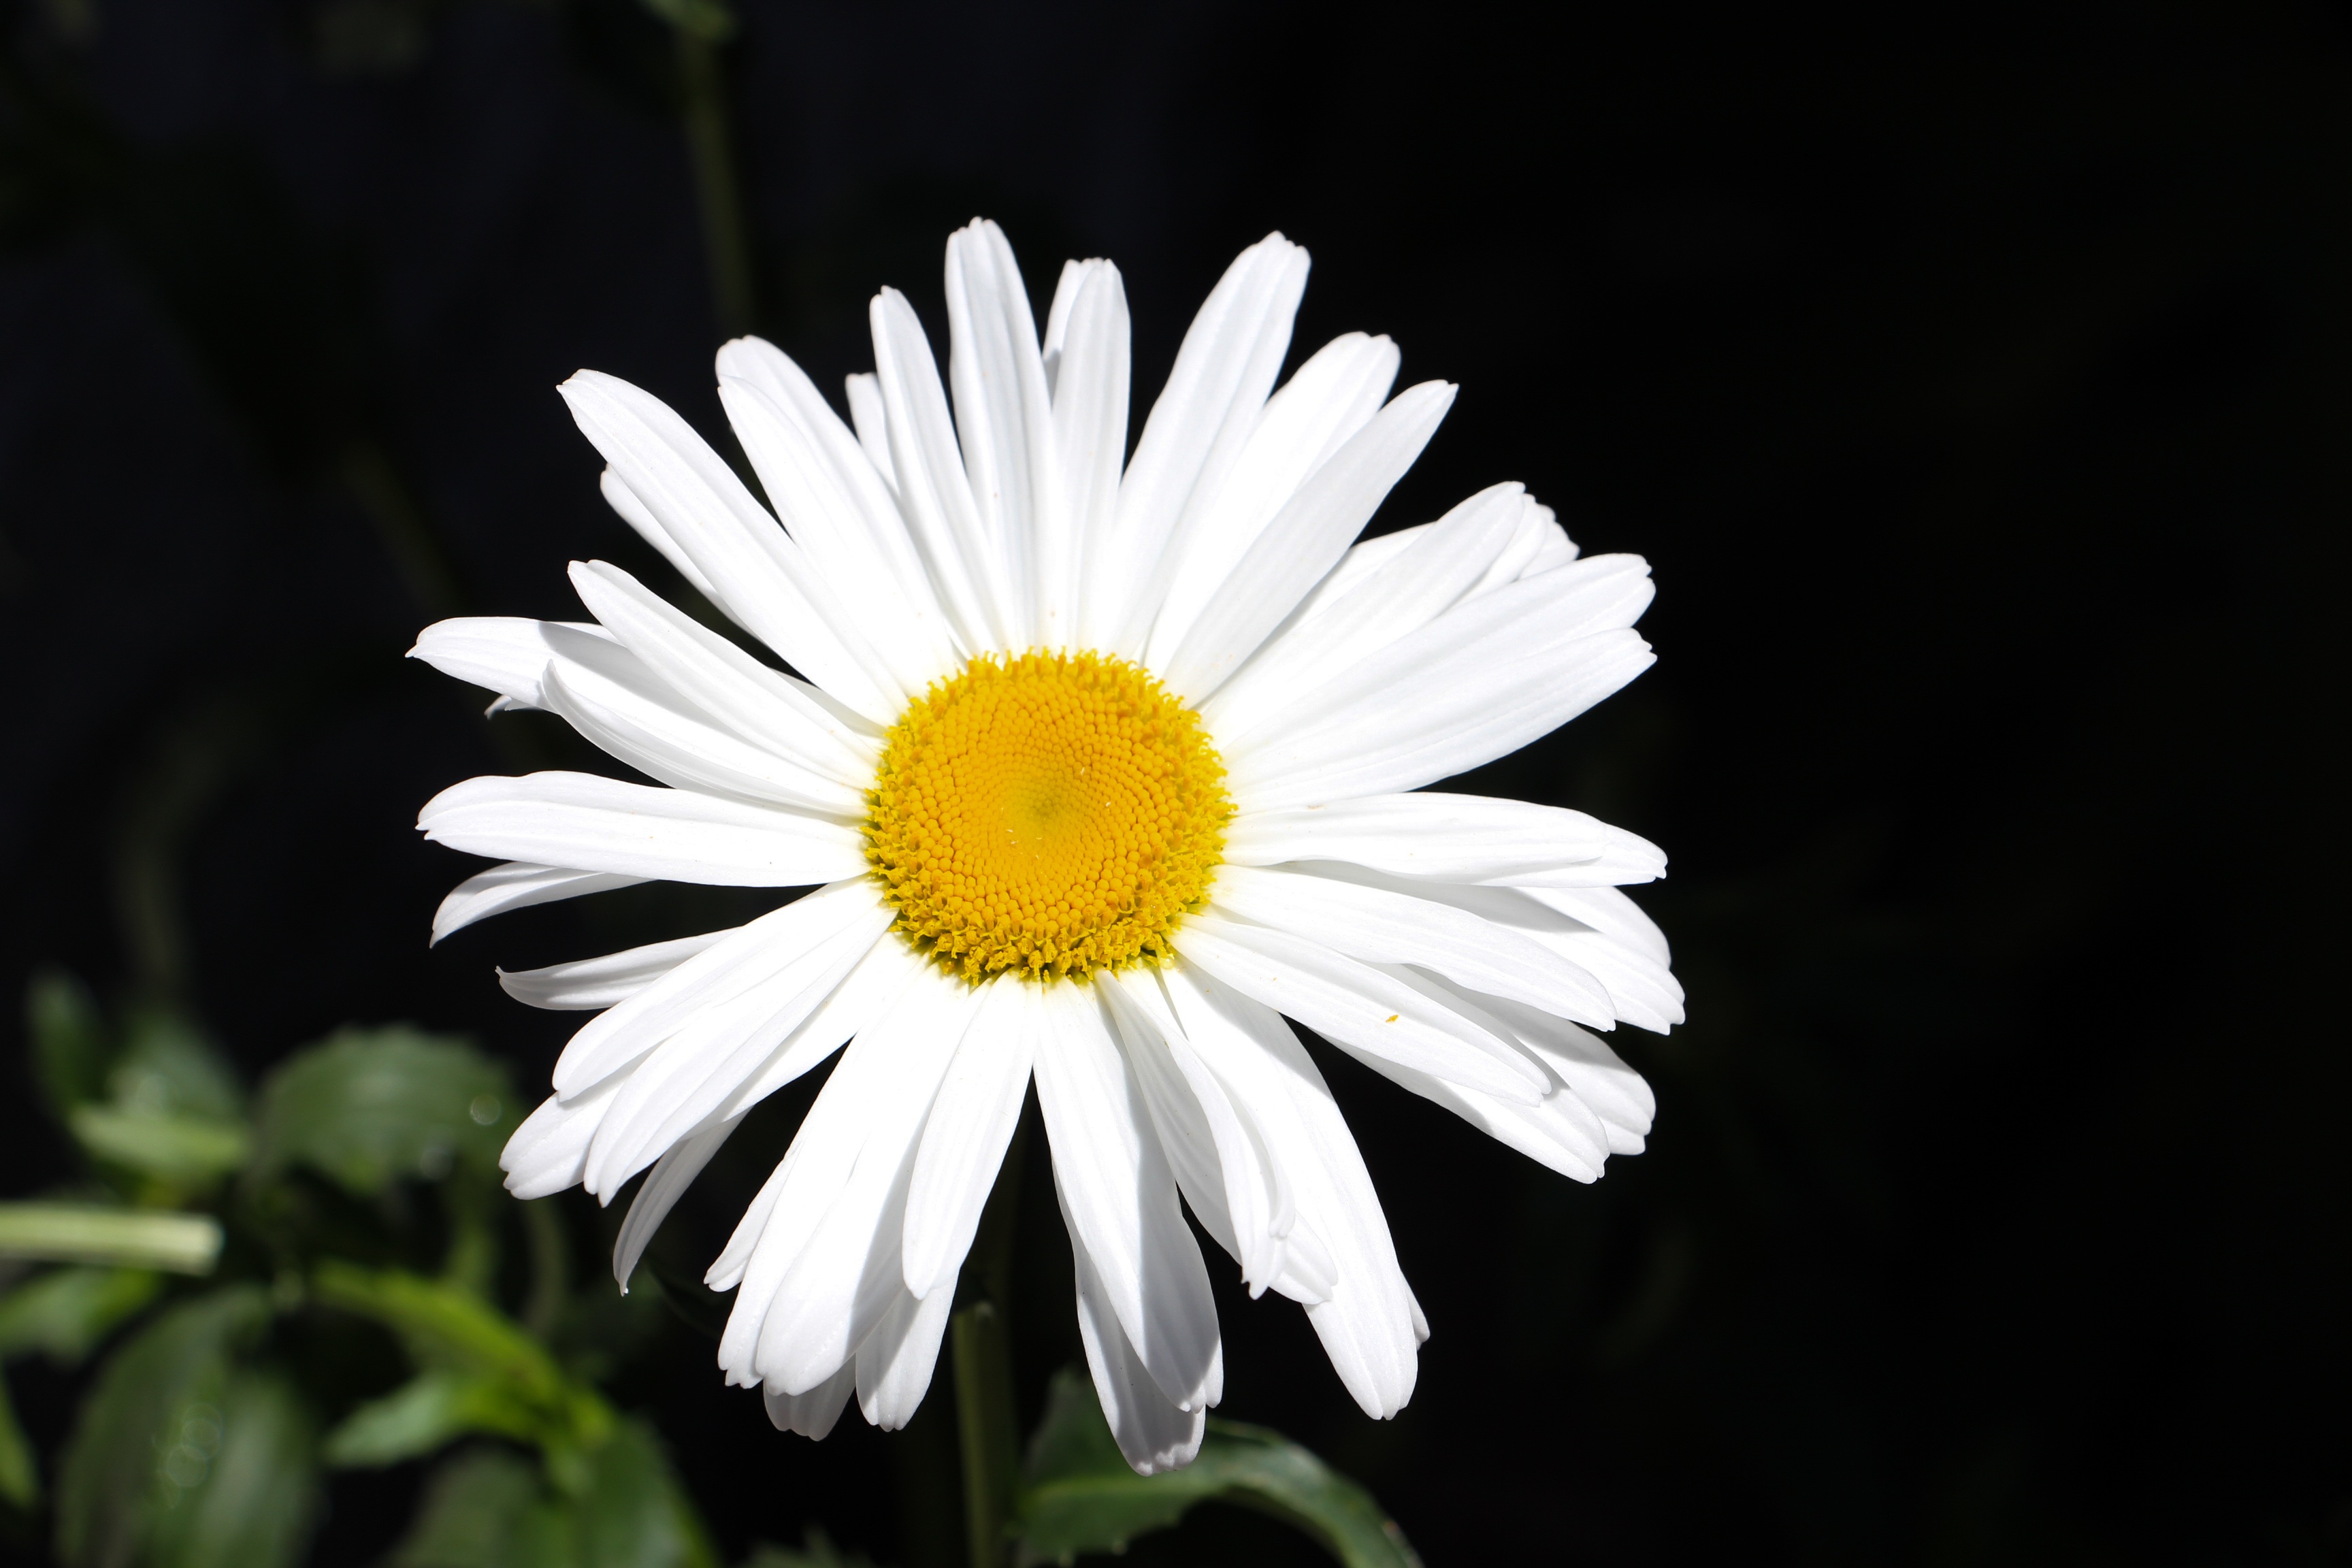
black and white, plant, white, photography, flower, petal, dark, daisy, yellow, flora, close up, macro photography, flowering plant, daisy family, oxeye daisy, plant stem, land plant, petalas